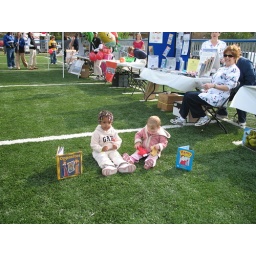
babies and books out in front of the PLCMC table